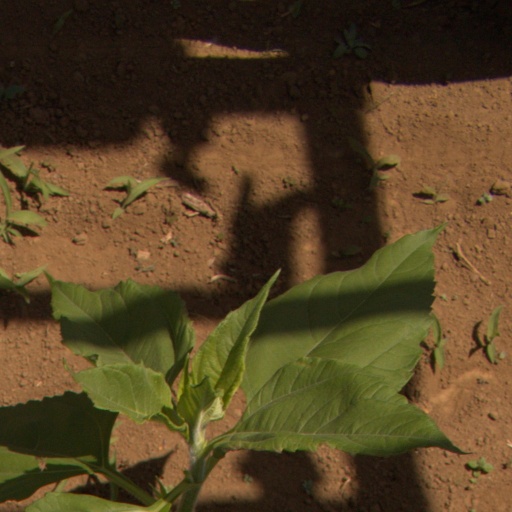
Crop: Jerusalem artichoke